Viewtiful Joe: Double Trouble!

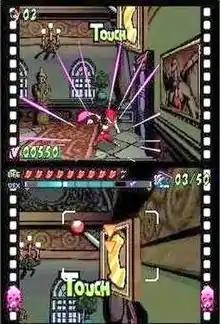
The Slide and Touch VFX Powers let the player swap the top screen for the bottom in order to flip switches with the touchscreen.

"Viewtiful Joe: Double Trouble!" looks and plays similarly to its console counterparts "Viewtiful Joe" and "Viewtiful Joe 2". The game is presented with 3D graphics set on a 2D plane and has both platforming and side-scrolling beat 'em up elements. Both screens on the DS feature the same gameplay with the top screen showing a magnified view of the player character Joe. The player controls Joe throughout a series of stages, or "episodes", which are divided into subsections with set goals such as defeating a group of enemies or reaching a checkpoint. Players combat enemies with punches and kicks and dodge enemy attacks by ducking and leaping upward. Successfully dodging an attack dazes the enemy, allowing the player to counterattack. Defeating enemies and destroying certain boxes grant players coins called "V-Medals", which contribute to the overall score called "V-Points". Performing combo moves on enemies displays "V-Marks", which act as a bonus by converting to V-Points as well. Finally, V-Points are awarded at the end of each stage objective, with more points given depending on the player's performance, such as how skillfully and quickly it was completed and how much damage the player took. V-Points can be used at certain stage checkpoints to purchase new attacks and items.